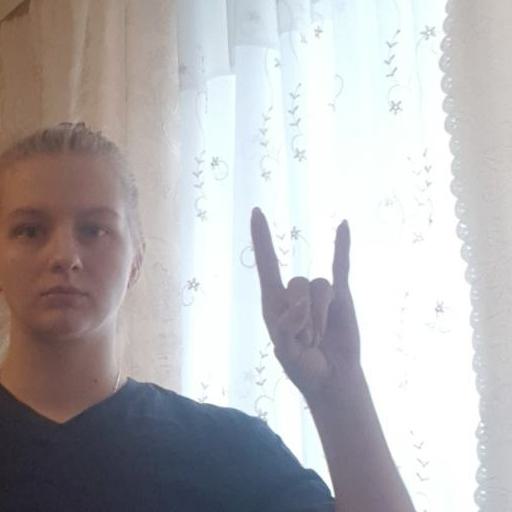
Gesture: rock